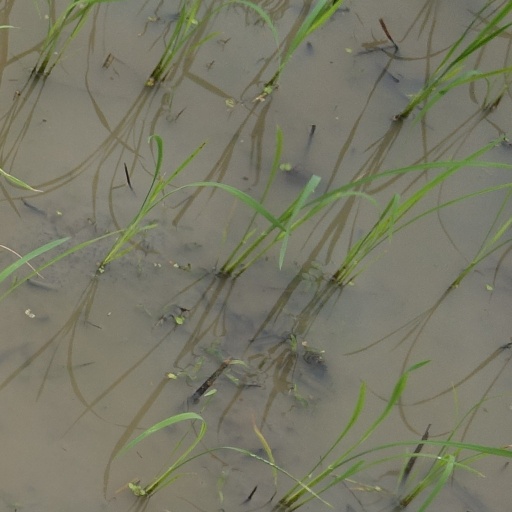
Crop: rice